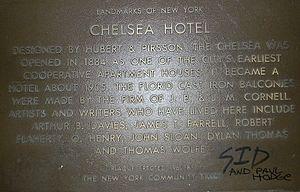
Chelsea Hotel Pancarte New York.
L’Hôtel Chelsea est un hôtel situé dans le quartier de Chelsea, dans l'arrondissement de Manhattan à New York, au 222 West de la 23ᵉ rue, entre la 7ᵉ et la 8ᵉ Avenue.